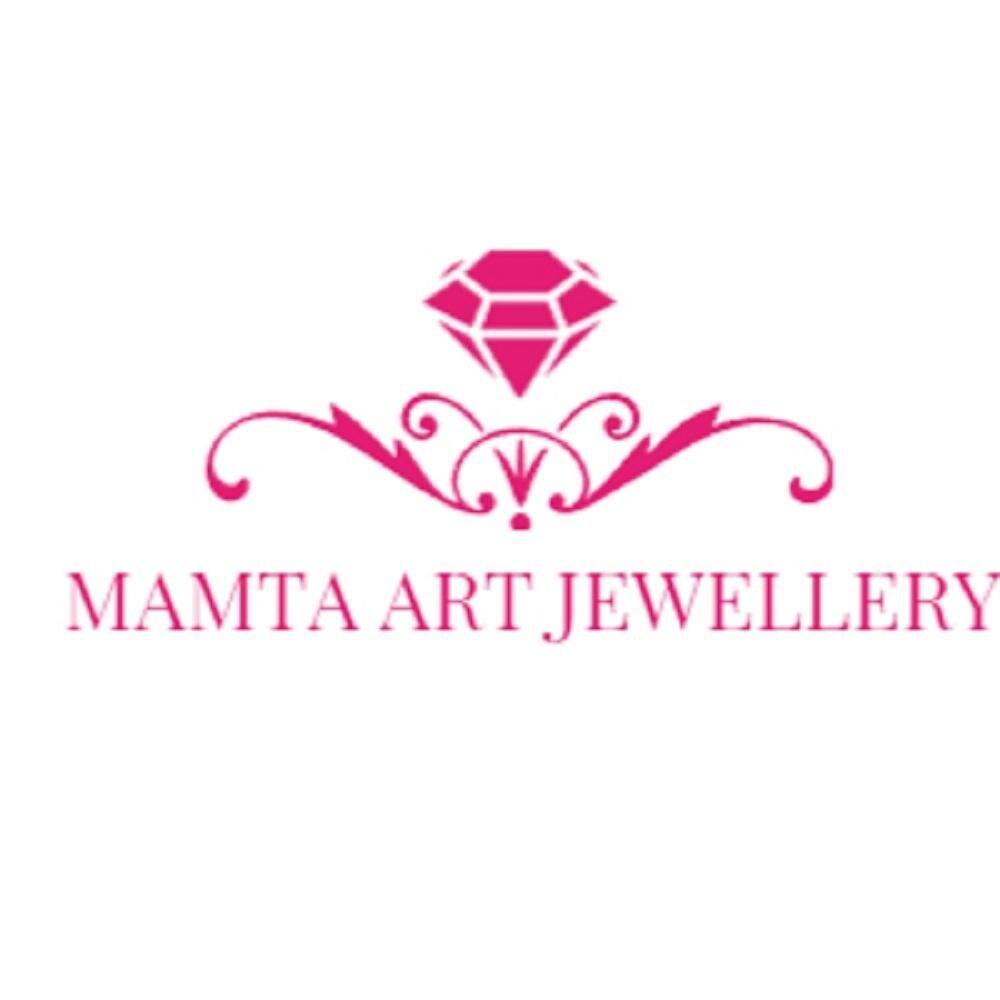
MAMTA ART JEWELLERY Princess Glittering Jewellery Sets
Type: Necklaces
Brand: MAMTA ART JEWELLERY
Price: Rs. 950
Mamta Art Jewellery designs and manufactures all ranges of elegant jewellery as per customer demands.We are in to this from last 20 years with dedicated product quality and customer satisfactions is our main moto.we exlusively make designs for weddings and other functions